Madhusudan Rao

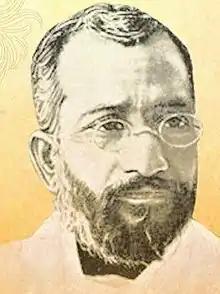

Madhusudan Rao (29 January 1853 – 28 December 1912) was an Odia poet and writer from India. He was known as "Bhaktakabi". His most well known work is the "Chhabila Madhu Barnabodha". He was also a prominent acharya of the Brahmo Samaj.